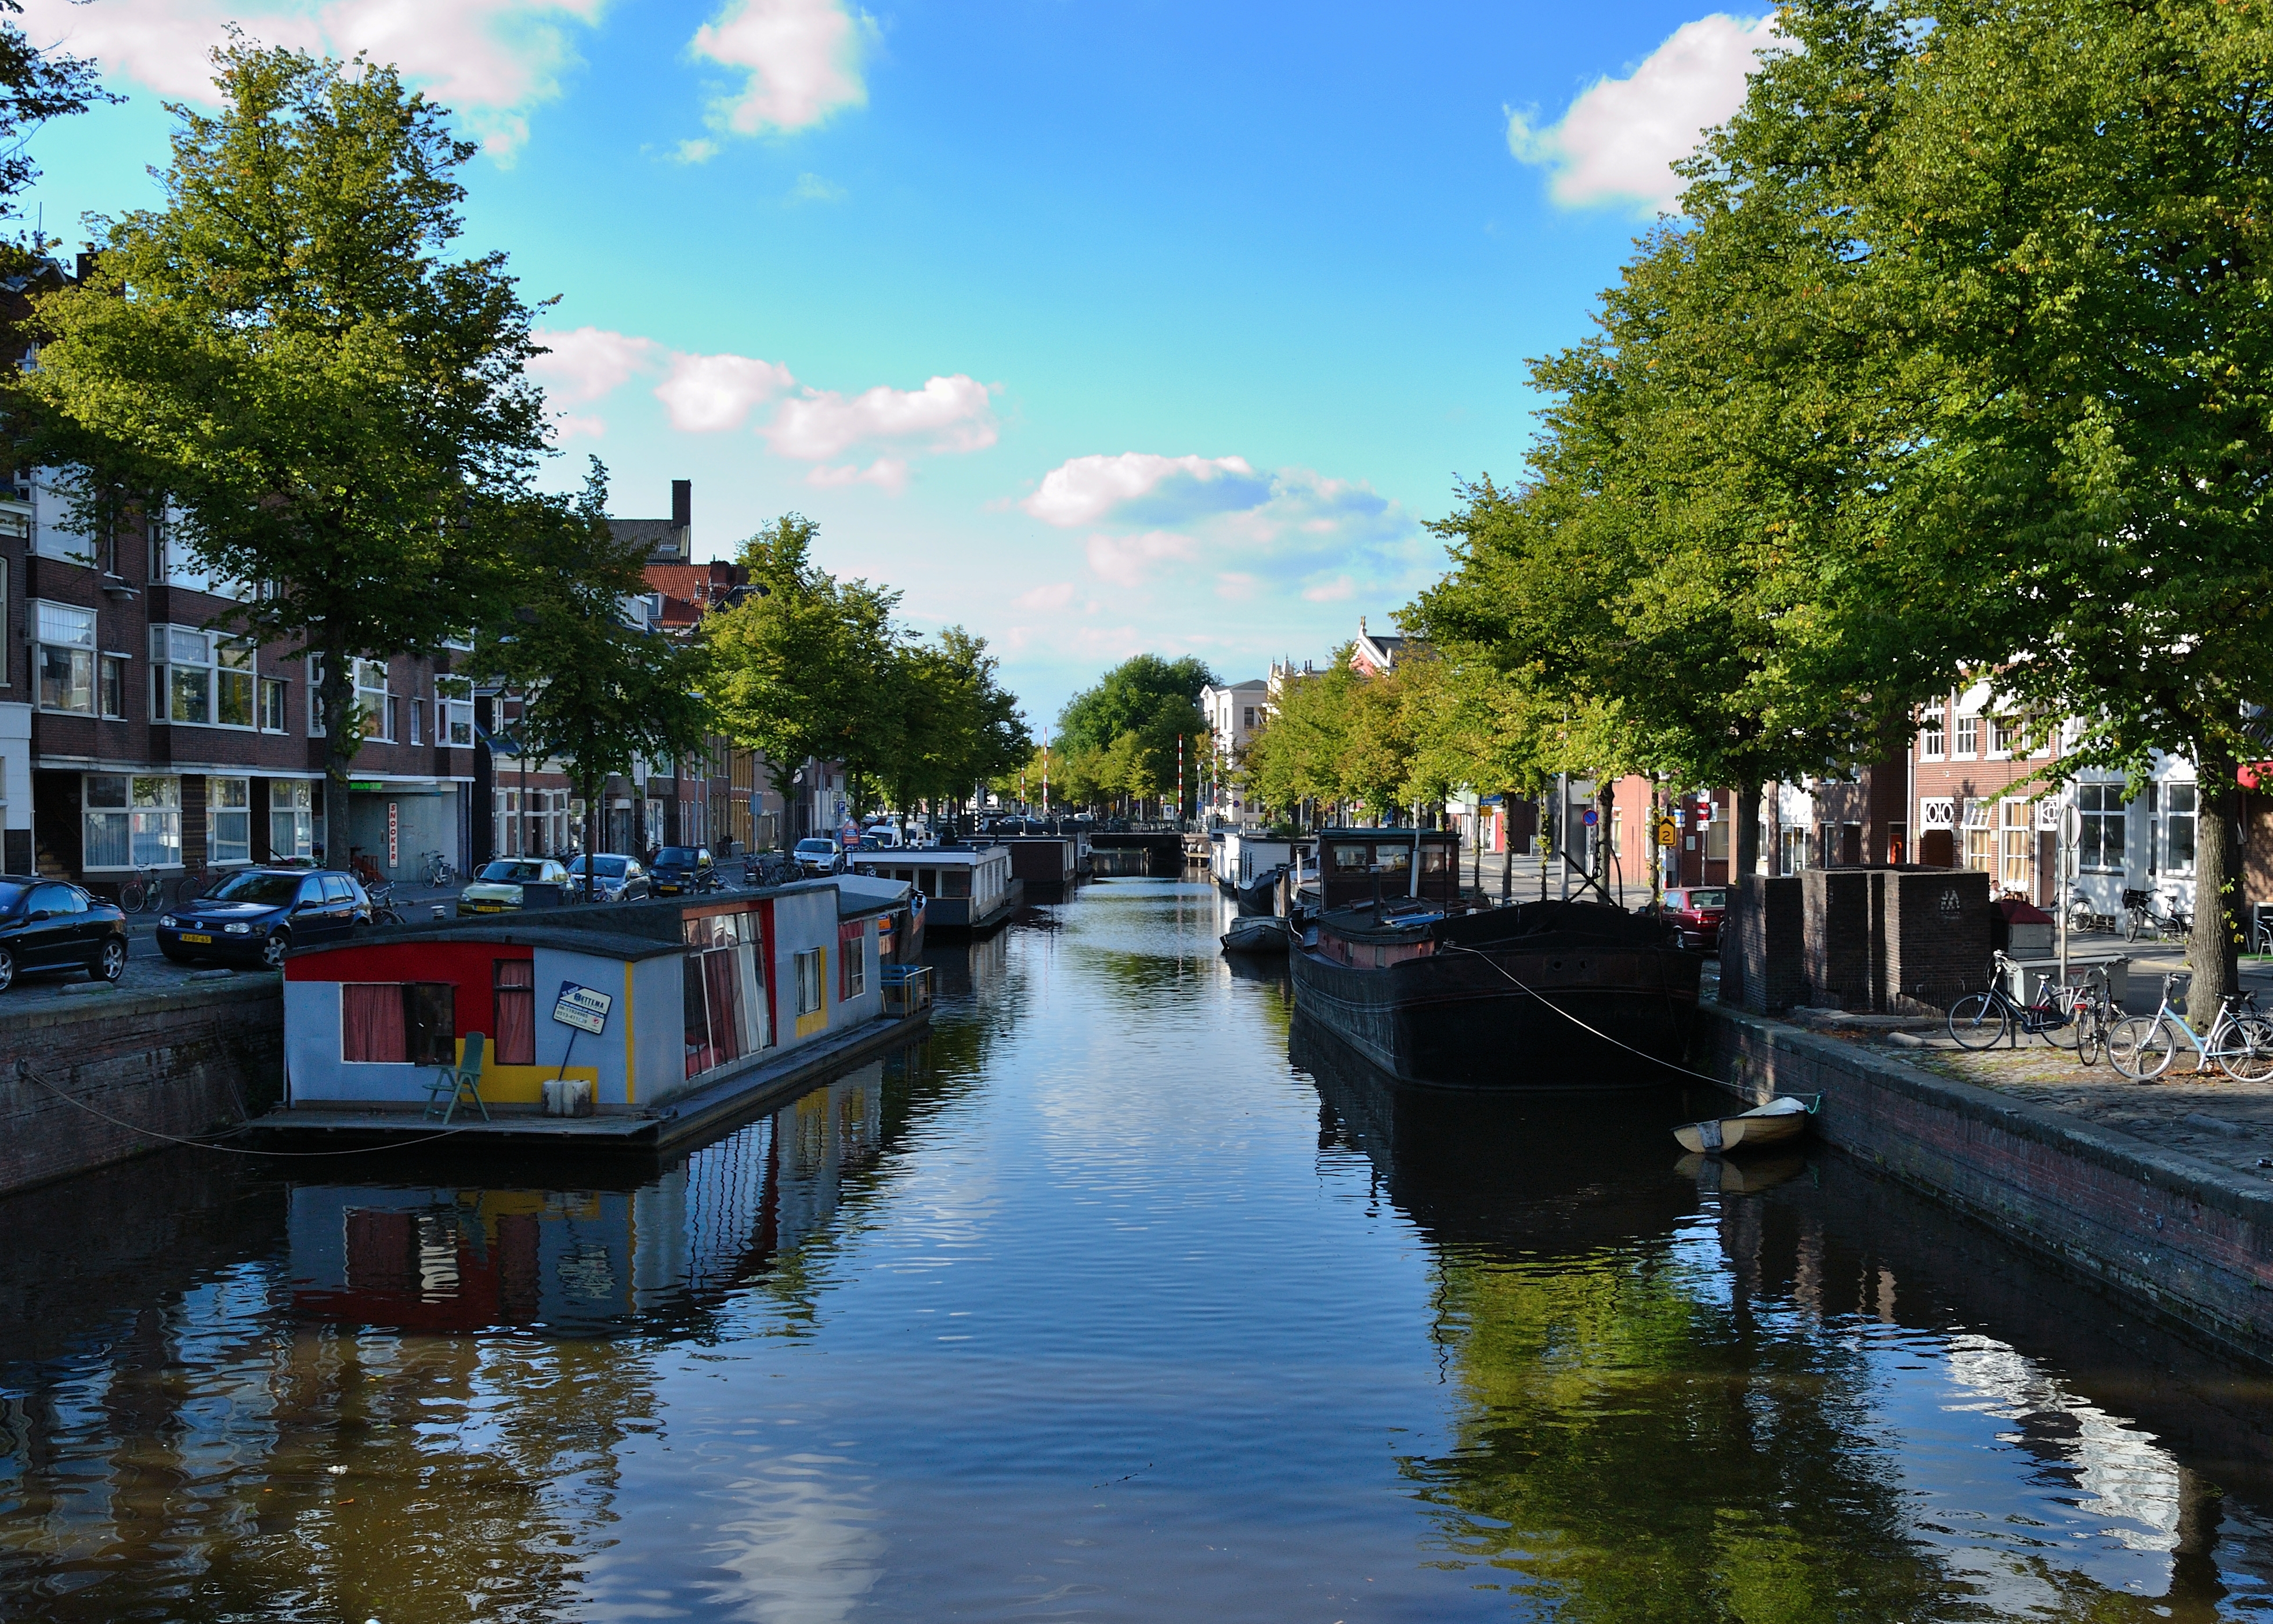
water, boat, town, city, river, canal, cityscape, reflection, vehicle, waterway, body of water, holland, boats, channel, landform, geographical feature